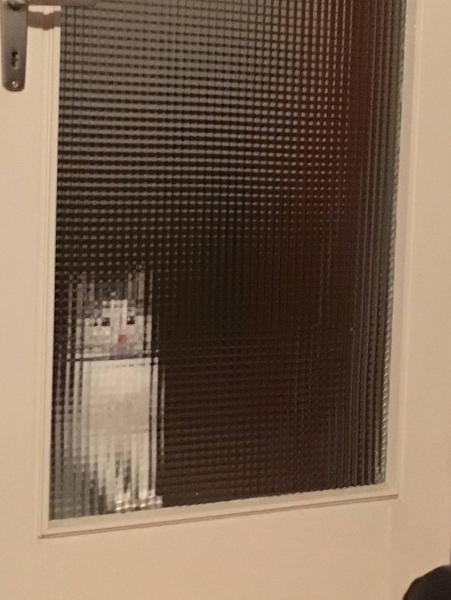
回答: 最初は遊びだったんですけど〜そのうち襖を破るのが快感になっていって〜